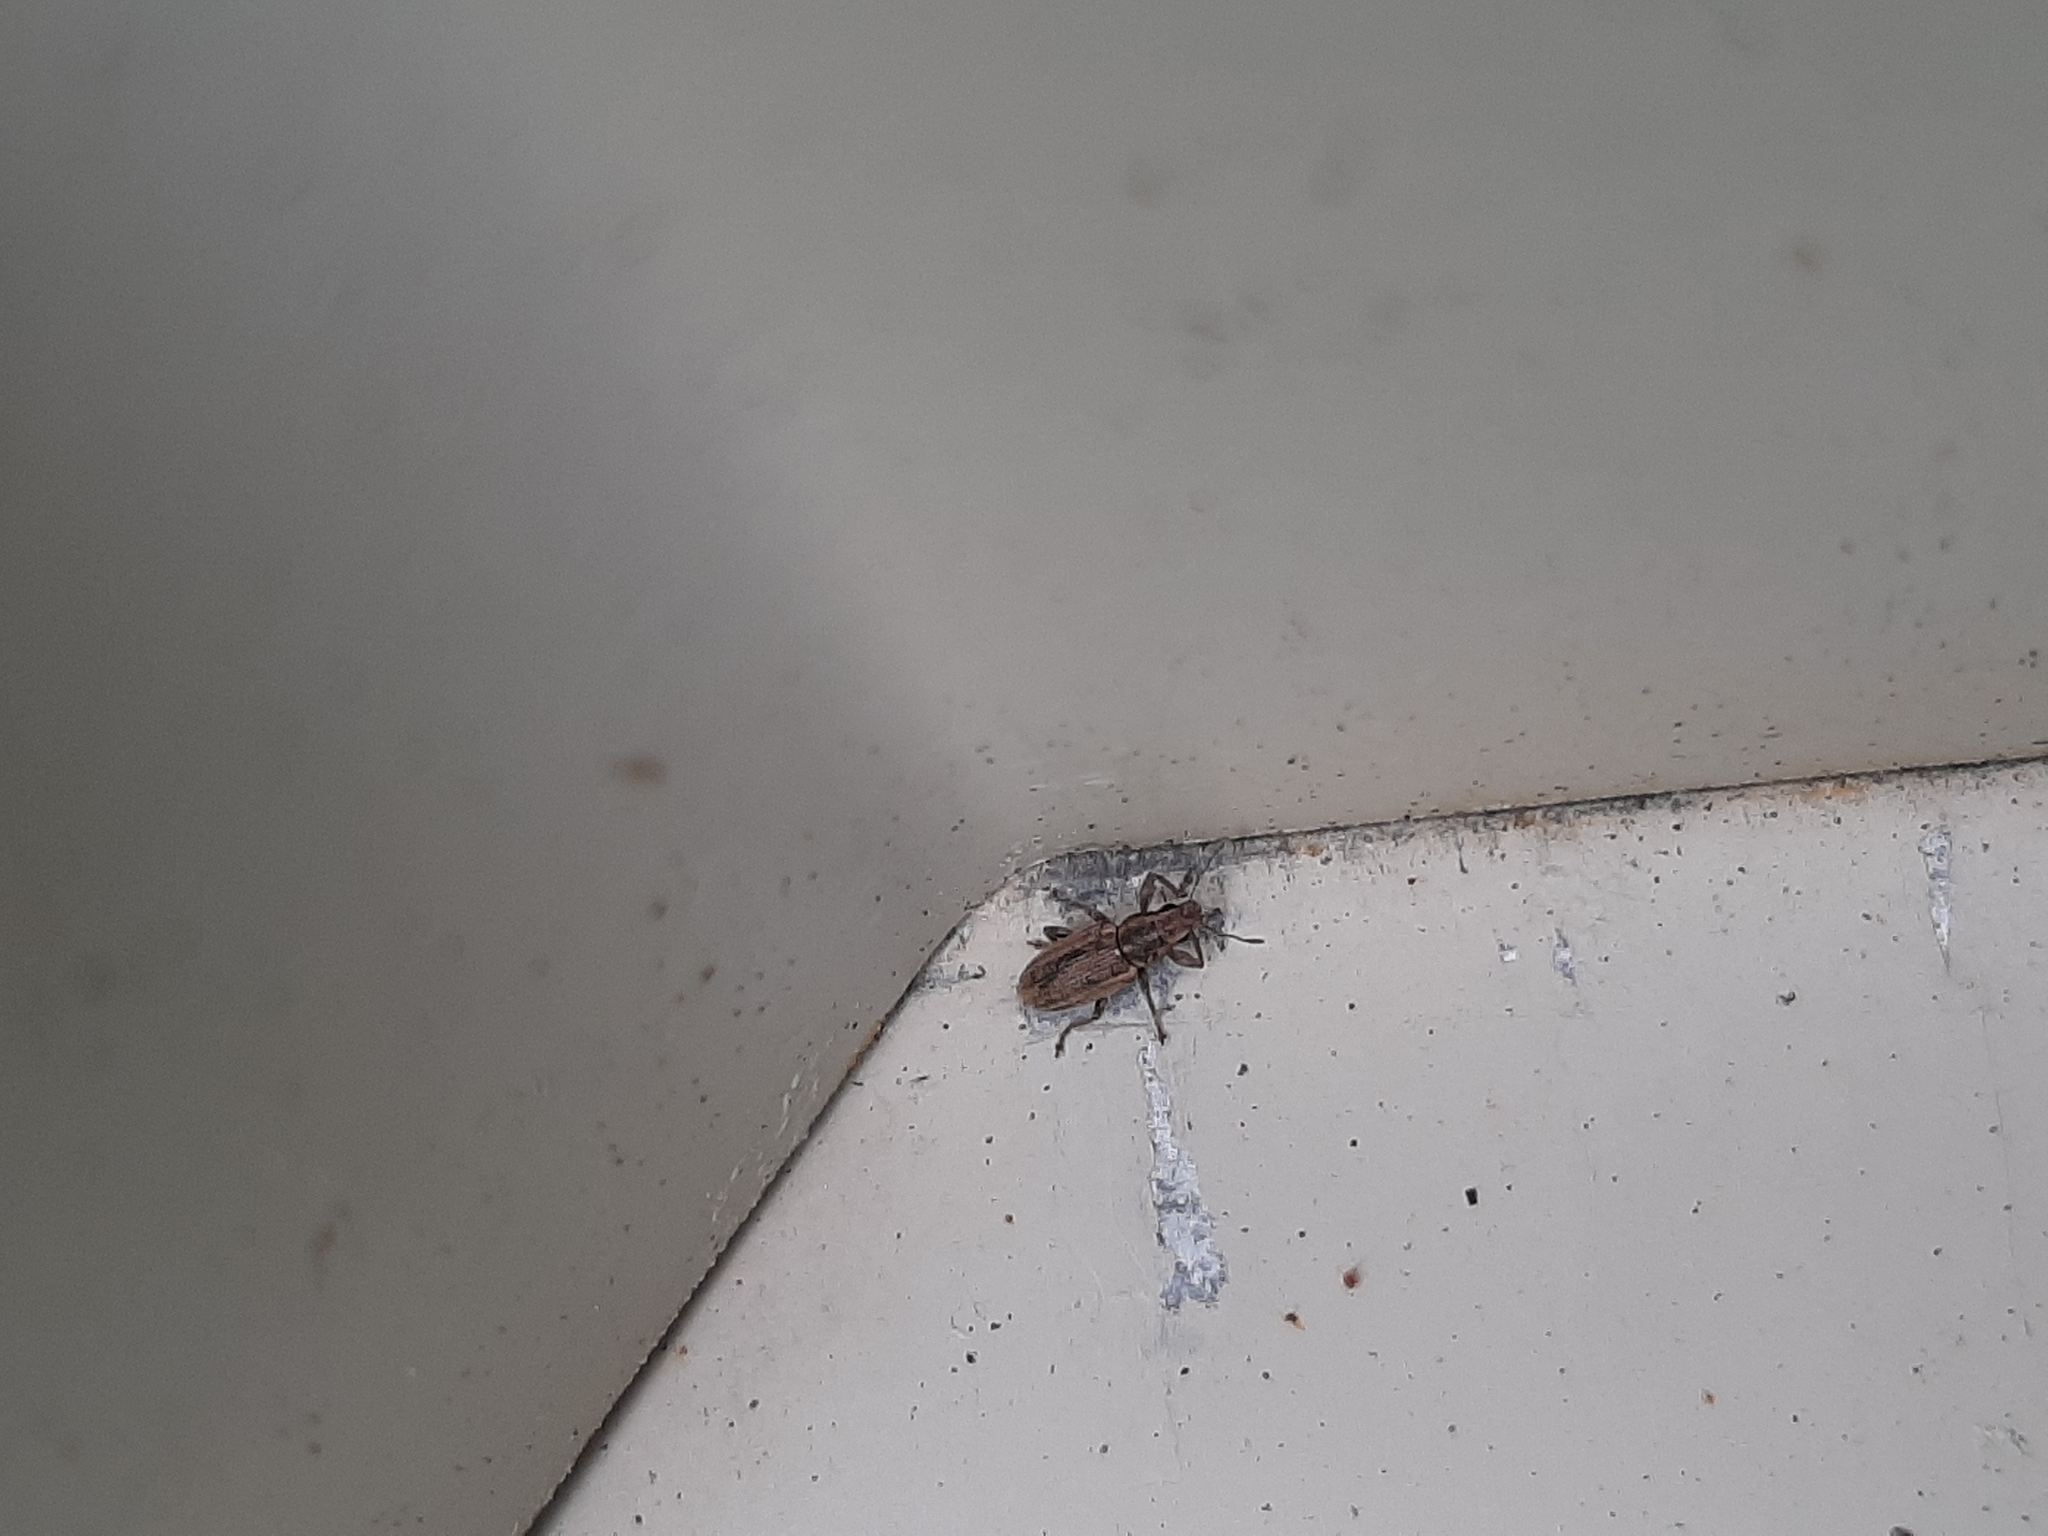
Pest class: pea_leaf_weevil